Ichthyosauria

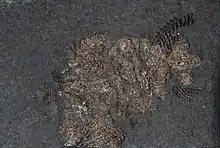
An ichthyosaur coprolith

A strongly derived condition show the phalanges, small, disc-shaped elements positioned in long rows. Sometimes, the number of fingers is reduced, to as low as two. This is a rather common phenomenon within the Tetrapoda. Unique, however, for derived tetrapods, is the fact that some species show nonpathological polydactyly, the number of fingers being higher than five. Some species had ten fingers per hand (eg, "Caypullisaurus"). These fingers, again, can have an increased number of phalanges, up to thirty, a phenomenon called hyperphalangy, also known from the Plesiosauria, mosasaurs, and the Cetacea. The high number of elements allows the flipper to be shaped as a hydrofoil. When a high number of fingers is present, their identity is difficult to determine. It is usually assumed that fingers were added at both the front and at the rear, perhaps to a core of four original fingers. If fingers are added, often the number of metacarpals and carpals is also increased; sometimes even an extra lower arm element is present. Earlier, ichthyosaurs were commonly divided into "longipinnate" and "latipinnate" forms, according to the long or wide shape of the front flippers, but recent research has shown that these are not natural groups; ichthyosaur clades often contain species with and without elongated forelimbs.